GB News

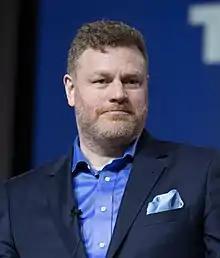
Two of Mark Steyn's features on the channel breached standards regarding misinformation about COVID-19.

In a March 2021 episode of BBC Radio 4's "The Media Show", Neil stated that his nightly news programme would contain segments such as "Wokewatch" and "Mediawatch". The channel's breakfast show, "The Great British Breakfast", initially had three co-anchors, in a similar style to Fox News' "Fox & Friends," but the format changed to two co-anchors from the second week of broadcasting. "Free Speech Nation", a current affairs show hosted by Andrew Doyle, airs once a week.